Question: What type of lettering is on the blue shirt?
Tambaya: Wani irin harrafai ne a jikin shuɗin rigar?
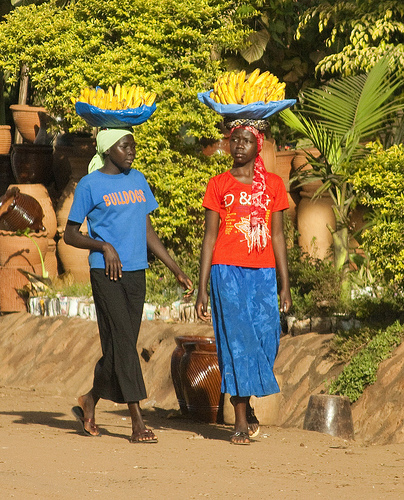
Answer: Orange.
Amsa: Orange.